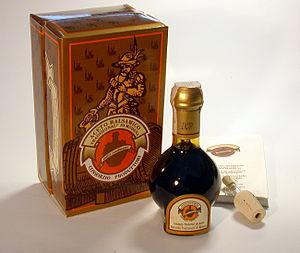
Le vinaigre balsamique traditionnel de Modène est un vinaigre balsamique traditionnel dont la dénomination relève d'un label de qualité européen. C'est un condiment élaboré à partir d'un vincotto issu de raisins du vignoble de la province italienne de Modène. Ce n'est donc pas un vinaigre de vin.
Le mariage vin et cuisine remonte à l'Antiquité. Il va traverser le Moyen Âge, s'enrichir à la Renaissance et devenir un véritable classique de nos jours. On doit distinguer dans cette alliance la cuisine du vin et la cuisine au vin qui ont été et restent les deux façons d'utiliser les apports qualitatifs du vin en gastronomie.